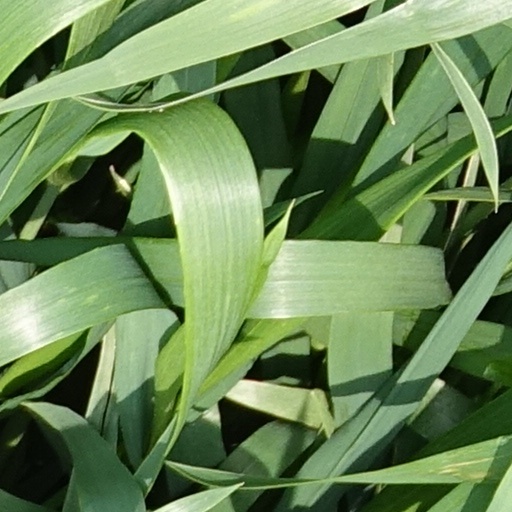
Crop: wheat